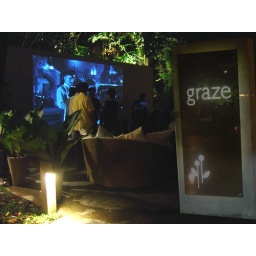
Very swanky place - must book 2 weeks in advance to get a table at this place.